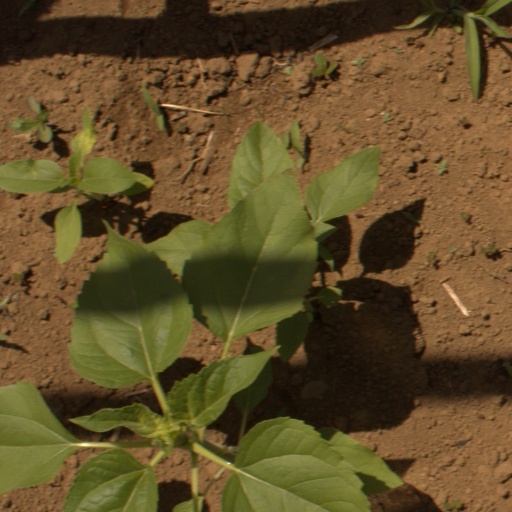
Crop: Jerusalem artichoke